Vic Buckingham

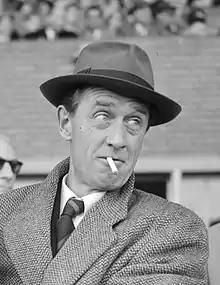
Buckingham in 1960

Victor Frederick Buckingham (23 October 1915 – 26 January 1995) was an English football player and manager.